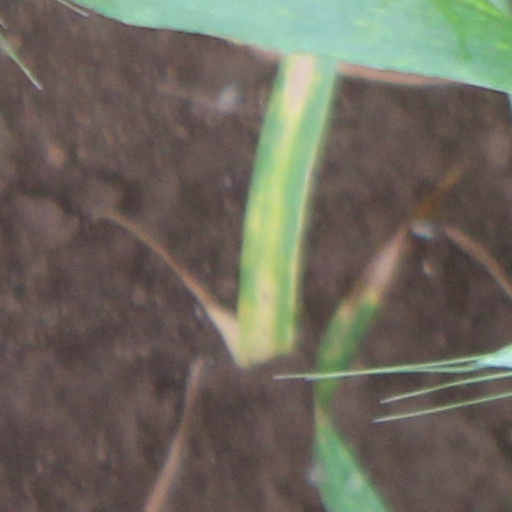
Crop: wheat